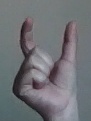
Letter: nun